Transvaal Park

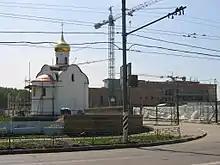
Former Transvaal Park building and chapel to commemorate the victims of its collapse

Transvaal Park was a water park in Yasenevo, a southern district of Moscow, Russia. It had an African theme and was named after a former province of South Africa. With heated pools, including a wave pool and twisting "river" for tubing, it became one of the most popular attractions in the Moscow area and a symbol of the country's bloom of private enterprise. After being open for two years, the roof collapsed, killing 28 people. The park was subsequently closed.